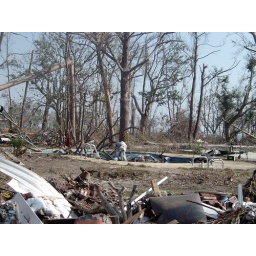
This house is no more. But there is a car in the swimming pool.